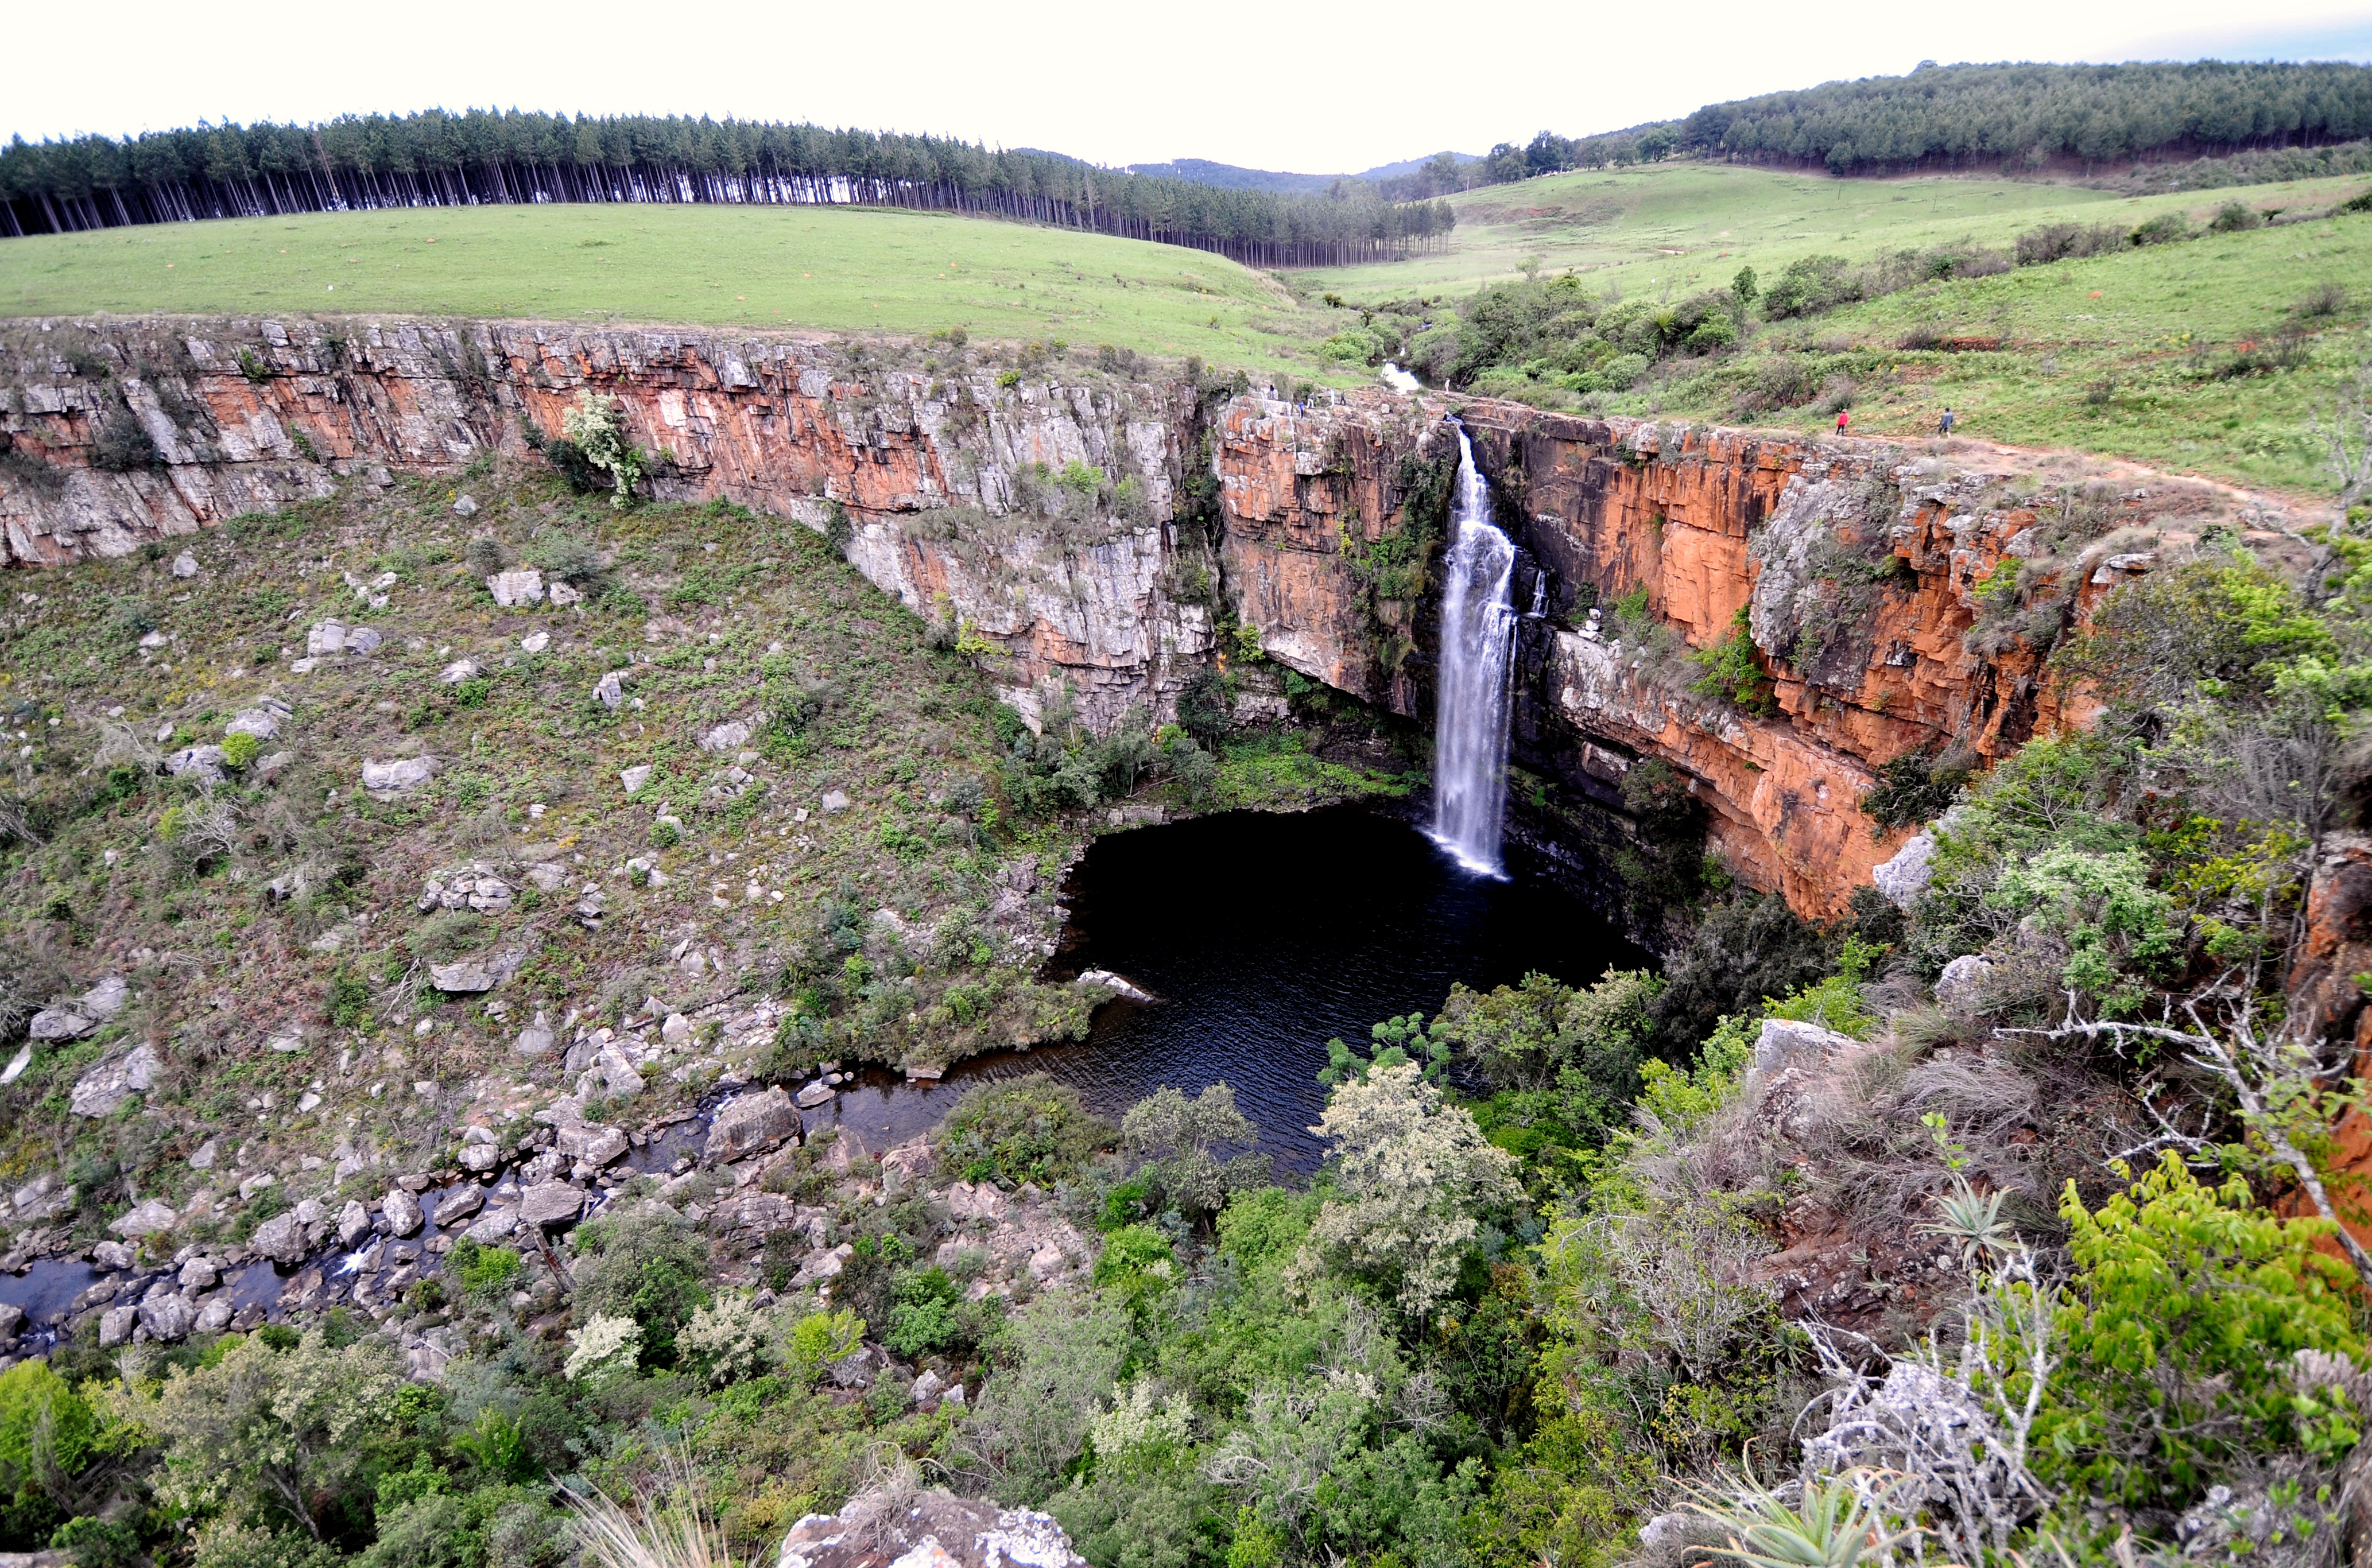
water, nature, rock, waterfall, bridge, cliff, cascade, terrain, waterway, geology, landscapes, ravine, plateau, south africa, devil's bridge, geological phenomenon